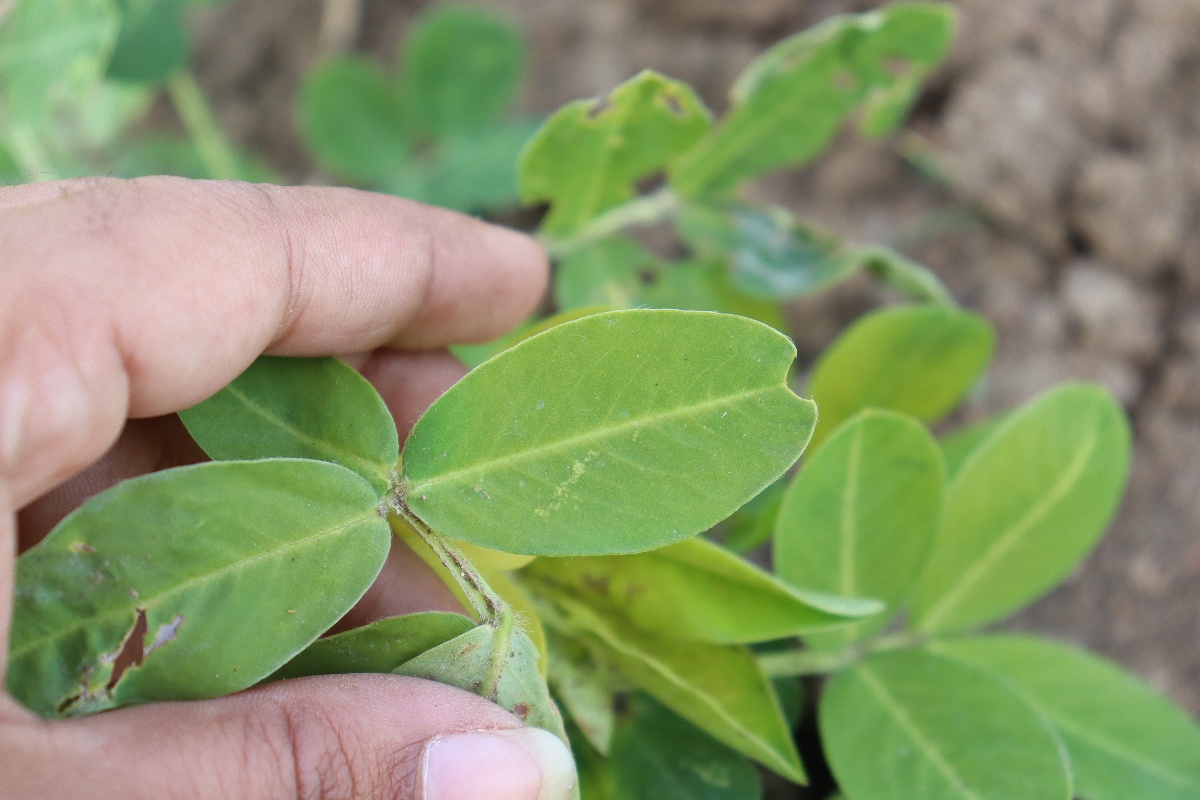
Label: nutrition deficiency